Clean Bandit

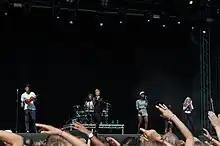
Clean Bandit, along with singers Florence Rawlings and Elisabeth Troy, at Way Out West in Gothenburg, Sweden, August 2014

In December 2012, Clean Bandit released their debut single "A+E", which peaked at number 100 on the UK Singles Chart. In March 2013, they released their second single "Mozart's House". The song peaked at number 17 on the UK Singles Chart. Their third single "Dust Clears" charted at number 43 in the UK. The band's fourth single "Rather Be" featuring Jess Glynne was released in January 2014 and topped the UK Singles Chart. It was the fastest-selling song released in January since 1996 and ended 2014 as the year's second best-selling song in the UK (behind "Happy" by Pharrell Williams), selling over 1.13 million copies. "Rather Be" also reached number one in Austria, Finland, Germany, Netherlands, Norway and Sweden, whilst charting at number ten on the US "Billboard" Hot 100. In April 2014, the band made their TV debut on BBC's "Later... with Jools Holland". The following month, they announced a 14-date headline tour of the UK kicking off in Lancaster Library as part of the Get It Loud In Libraries campaign. The band's debut studio album "New Eyes", was released in June 2014 by Atlantic Records UK. In September 2014, they performed with the BBC Philharmonic Orchestra at MediaCityUK. In November, the band collaborated again with Jess Glynne, on their single "Real Love". It reached number two on the UK Singles Chart. The same month, the band performed as part of the charity group Band Aid 30 alongside other British and Irish pop acts, recording the latest version of the track "Do They Know It's Christmas?" to raise money for the 2014 Ebola crisis in West Africa.